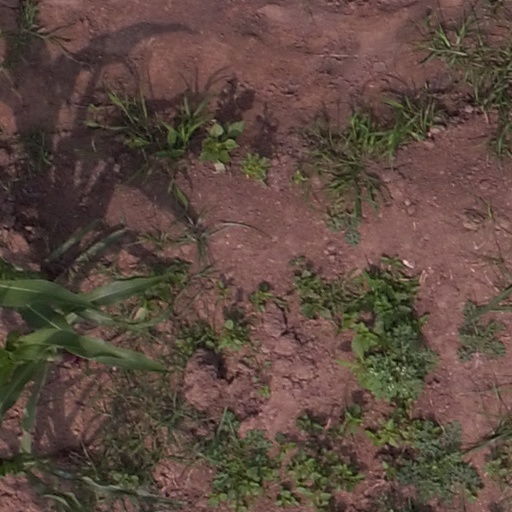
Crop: maize; corn